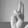
ASL letter: U